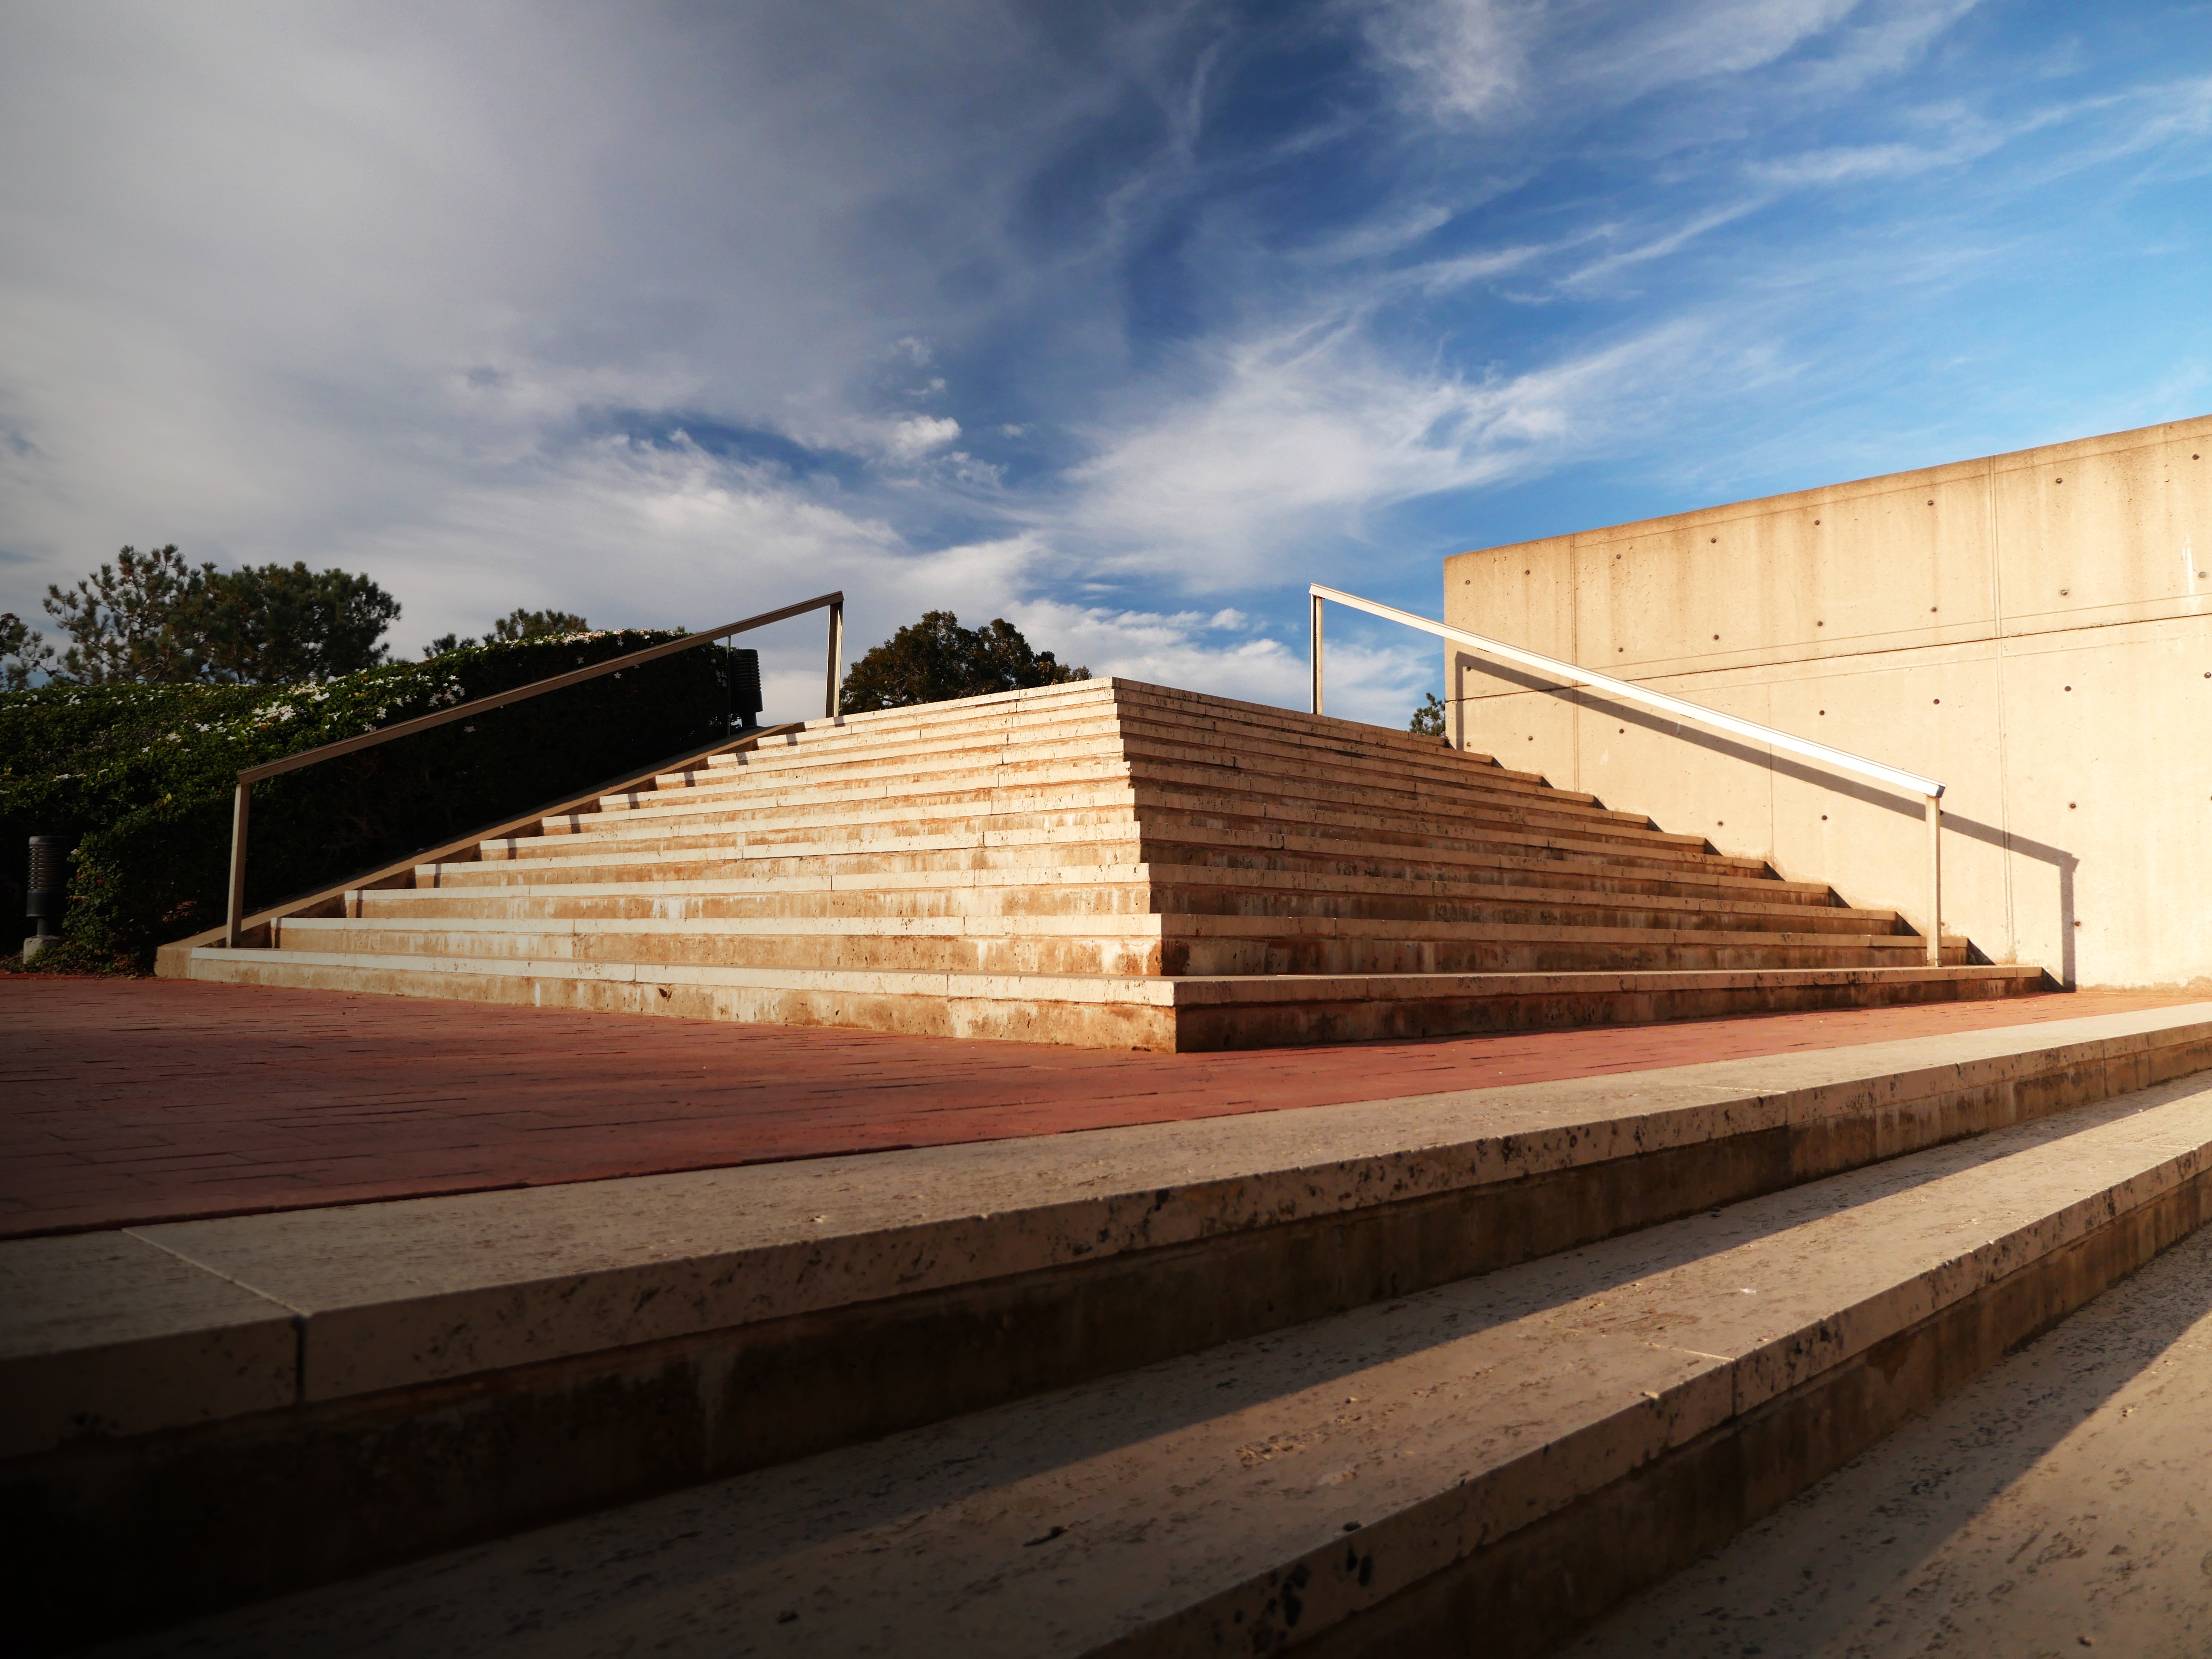
architecture, structure, wood, sunlight, roof, facade, outdoor structure